Good Eats

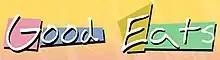
Good Eats logo

Good Eats is an American television cooking show, created and hosted by Alton Brown, which aired in North America on Food Network and later Cooking Channel. Likened to television science educators Mr. Wizard and Bill Nye, Brown explores the science and technique behind the cooking, the history of different foods, and the advantages of different kinds of cooking equipment. The show tends to focus on familiar dishes that can easily be made at home, and also features segments on choosing the right appliances, and getting the most out of inexpensive, multi-purpose tools. Each episode has a distinct theme, which is typically an ingredient or a certain cooking technique, but may also be a more general theme such as Thanksgiving. In the tenth anniversary episode, Brown stated that the show was inspired by the idea of combining Julia Child, Mr. Wizard, and Monty Python. On May 11, 2011, Brown confirmed that the series would come to an end, ceasing production at episode 249. "Good Eats" is the third longest running Food Network series, behind "30 Minute Meals" and "Barefoot Contessa".